Advanced learner's dictionary

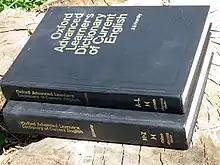
The "Oxford Advanced Learner's Dictionary of Current English". Special edition in two volumes (USSR, 1982).

The advanced learner's dictionary is the most common type of monolingual learner's dictionary, that is, a dictionary written in one language only, for someone who is learning a foreign language. It differs from a bilingual or translation dictionary, a standard dictionary written for native speakers, or a children's dictionary. Its definitions are usually built on a restricted defining vocabulary. "Advanced" usually refers learners with a proficiency level of B2 or above according to the Common European Framework. Basic learner's dictionaries also exist.